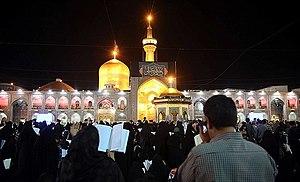
Laylat al-Qadr ou Nuit du Destin est l'une des nuits de la fin du mois du Ramadan considérée comme bénie chez les musulmans.